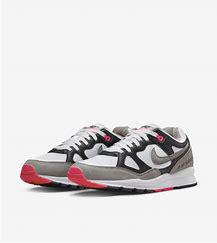
Brand: Nike
Model: Air Span Ii